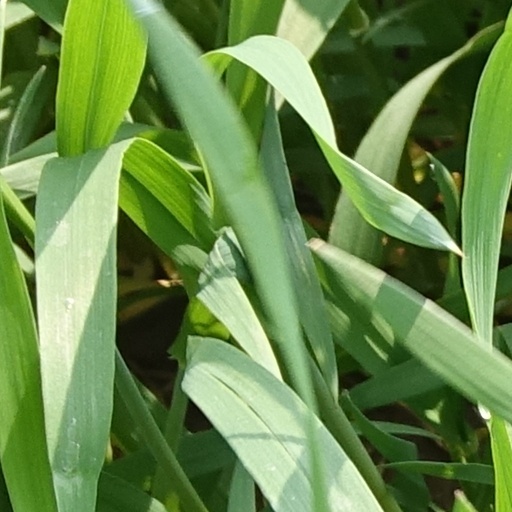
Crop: wheat